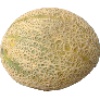
Label: cantaloupe